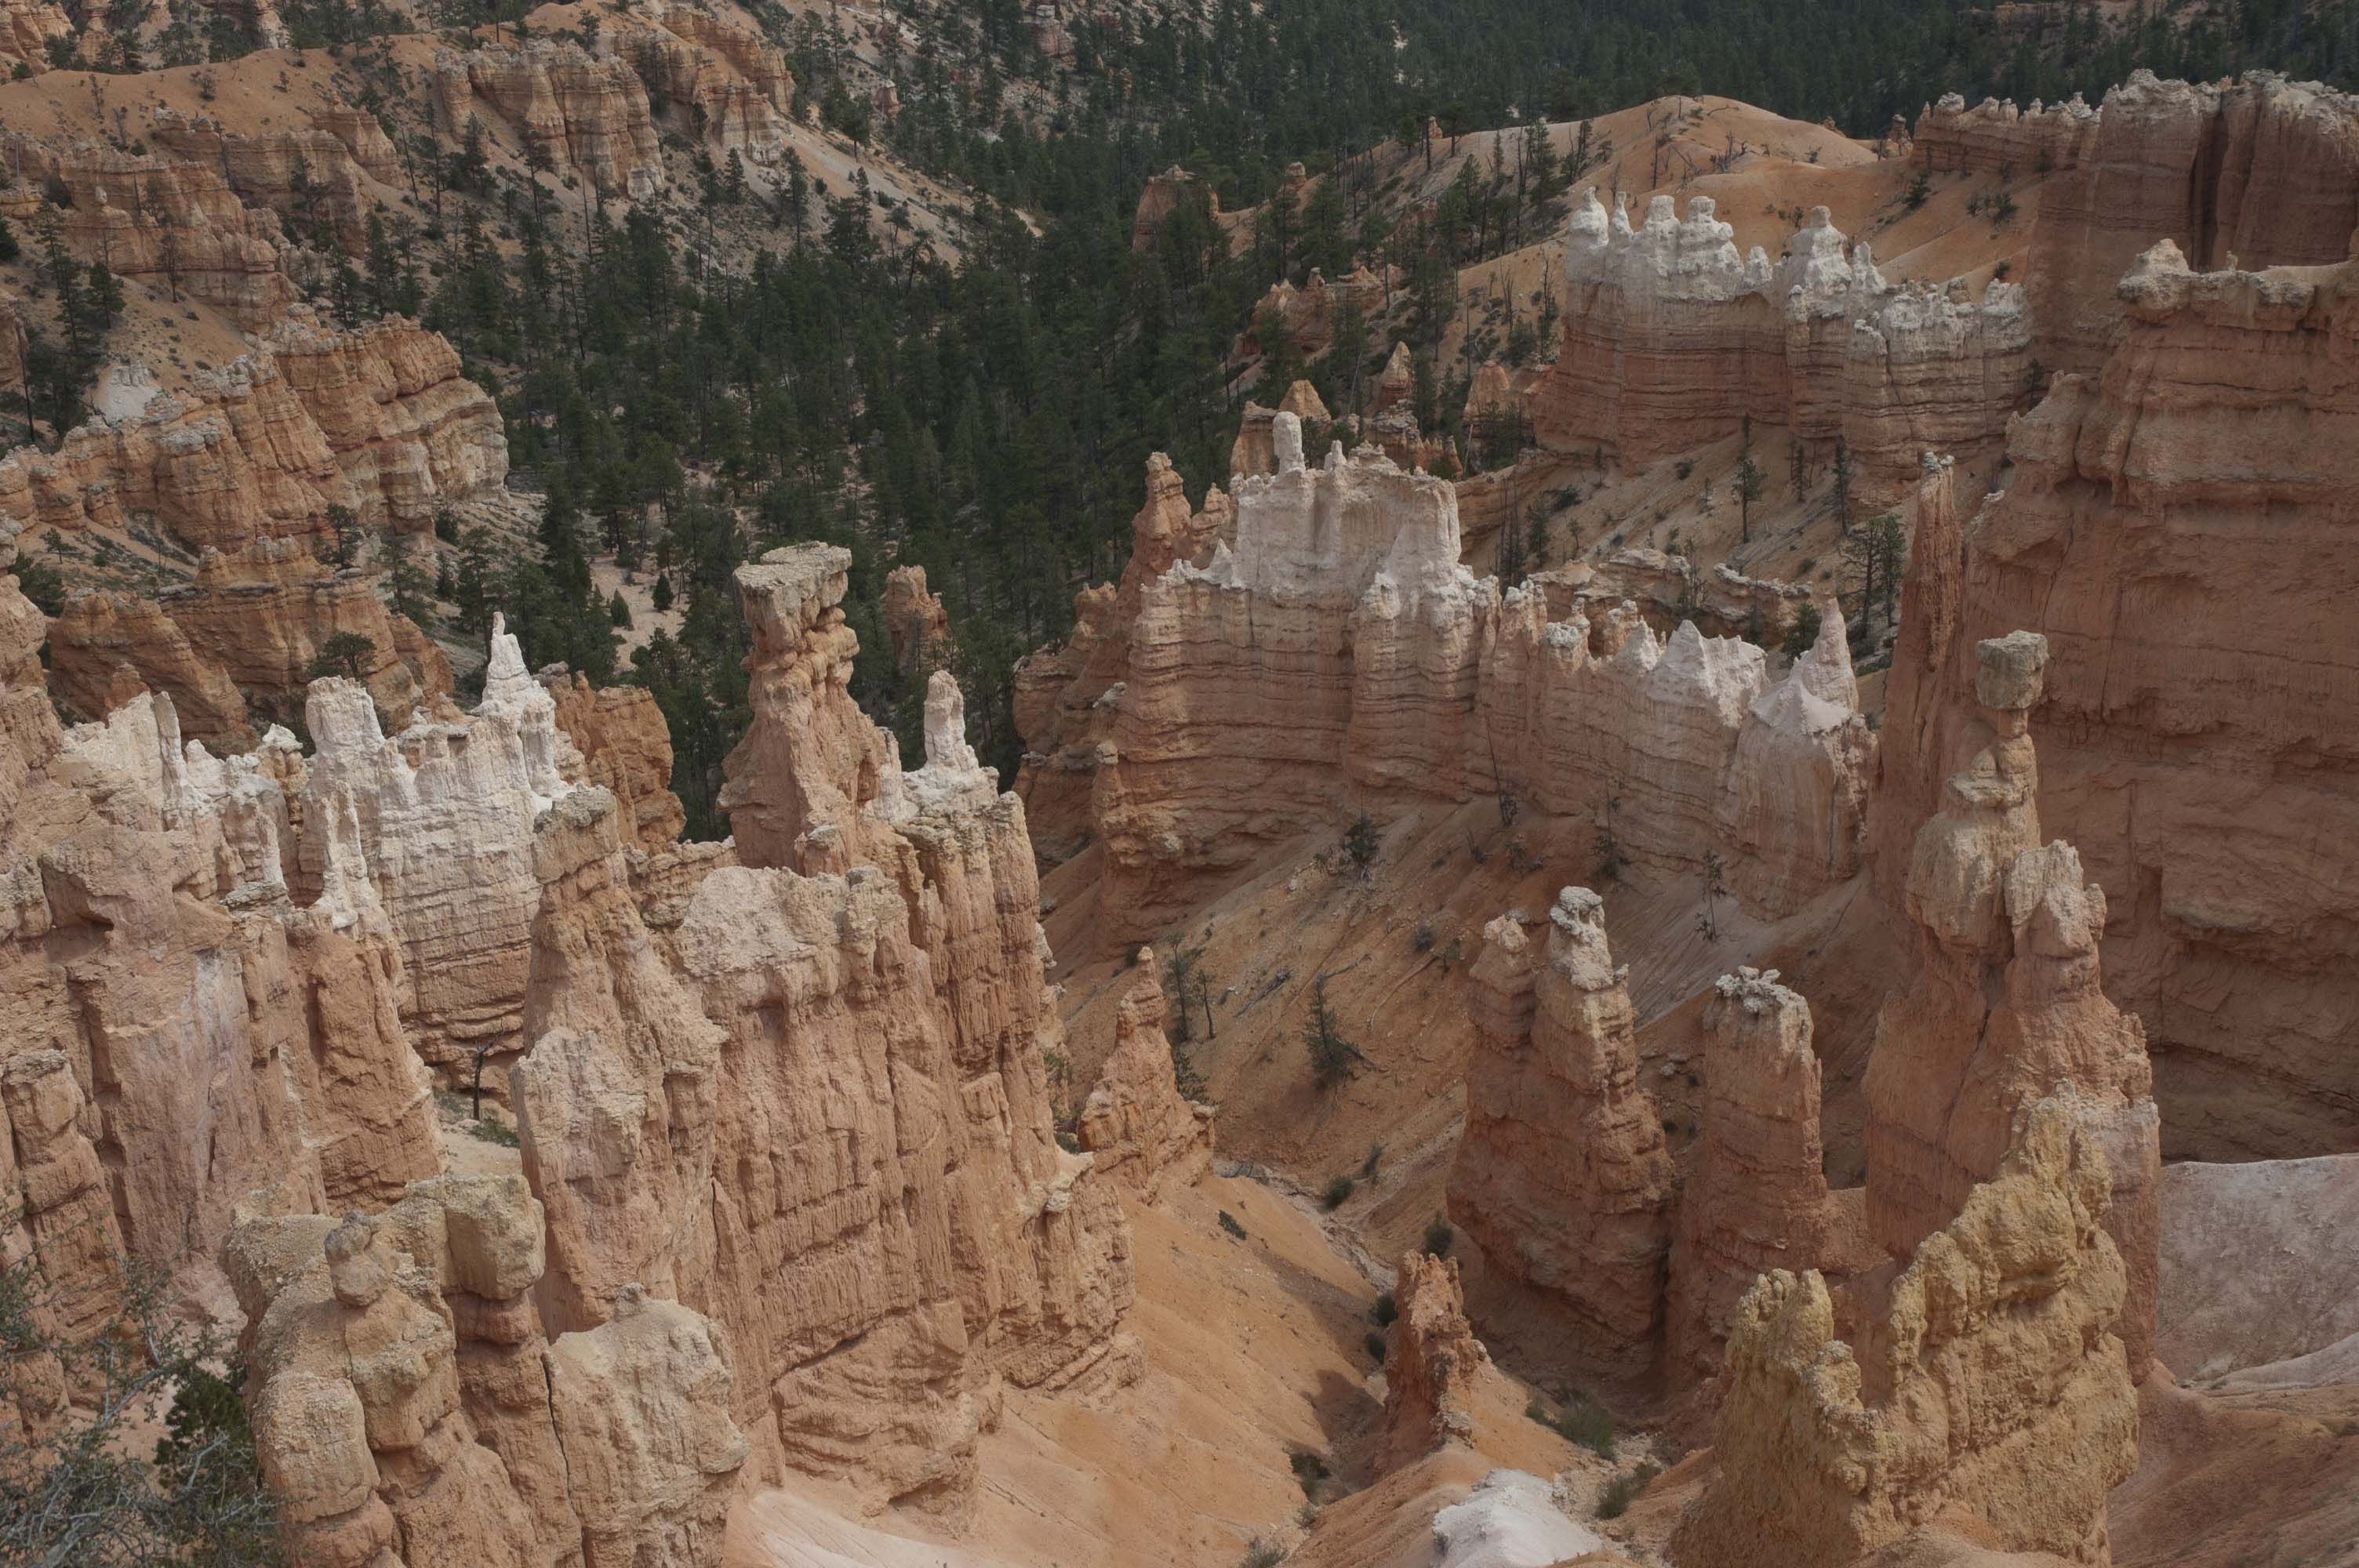
valley, formation, arch, canyon, terrain, geology, badlands, wadi, rock formations, landform, bryce canyon national park, western landscape, geographical feature